Danish heraldry

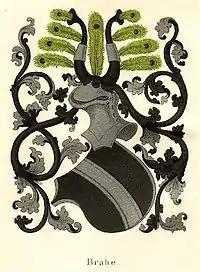
Coat of arms of the ancient noble family Brahe.

While the arms of ancient noble families often are very simple designs (e.g. "sable a pale argent" for the Brahe family) the arms of new noble families who got their status by royal patent are often very complex and ignores basic rules for tincture and drawing. At many times these newly created arms were equipped with several helmets and crests giving the false impression that the armiger had many notable ancestors. The heraldic achievement from this period has been criticised by several writers as a symbol of heraldic decadence.